ECOWAS military intervention in the Gambia

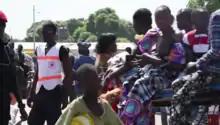
Some 45,000 refugees fled across the border into Senegal after Jammeh's refusal to step down on 18 January.

The Economic Community of West African States (ECOWAS) decided to intervene militarily in the Gambian constitutional crisis that occurred as a result of Gambian President Yahya Jammeh refusing to step down after losing the December 2016 presidential election, and set 19 January 2017 as the date the troops would move into the Gambia if Jammeh continued to refuse to step down. The operation was named "Operation Restore Democracy". ECOWAS forces were amassed around the borders of the Gambia, and Marcel Alain de Souza, the president of ECOWAS, said, "By land, sea and air, (the) Gambia is surrounded. A total of 7,000 men will participate in the mission to re-establish democracy in Gambia." In contrast, the entire armed forces of the Gambia numbered only about 2,500 troops.